Nahe Valley Railway

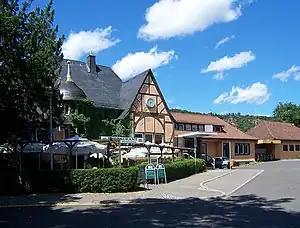
Bad Münster am Stein station

Bad Münster am Stein station was originally a through station, but with the opening of the Kreuznach–Oberstein section, it became a junction station. It was connected to the Glan Valley Railway ("Glantalbahn"), which was built for strategic reasons in 1904. As a result, it became the junction of three double-track lines. It was bombed in the Second World War because of its importance as a strategic railway junction.